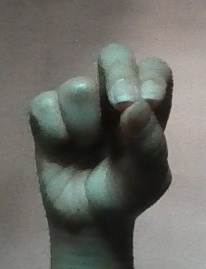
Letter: gaaf